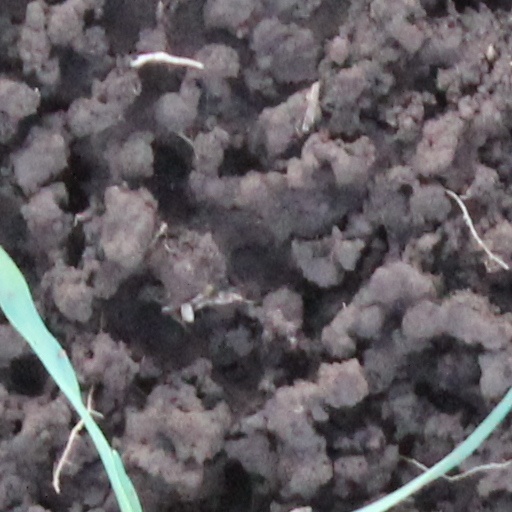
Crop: wheat